Kanyawee Songmuang

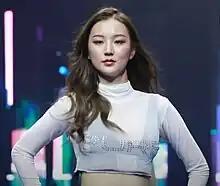
Thana at Millennials Choice 2020 runway

Kanyawee Songmuang (born 21 July 1996), nicknamed Thanaerng, is a Thai actress and model. She is best known for her lead roles in the television drama "" and "Senior Secret Love: My Lil Boy".